Steve Cherundolo

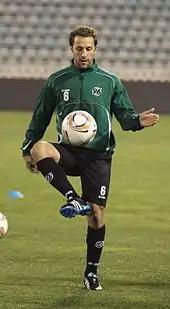
Cherundolo with Hannover 96 in 2011

Cherundolo joined Hannover 96, then playing in the 2. Bundesliga, for the end of the 1998–1999 season and quickly received first-team action, playing in four games his first year. Coming into the 1999–2000 season, Cherundolo established himself at the right back position, starting consistently before suffering a knee injury that kept him out until the end of the season and ended his chances of playing for the U.S. Olympic team. He continued to establish his place in the team during the 2000–2001 season, earning playing time in 18 games, including 10 starts. In the 2001–02 season, he started 30 of 34 games for the team as he helped the team gain promotion to the Bundesliga. Cherundolo maintained his position in the 2002–03 season, starting 33 games for the team, while collecting three assists. In the 2003–04 season, he continued his consistent play, appearing in 33 games for the club. Premier League side Bolton Wanderers agreed to a deal with Hannover for Cherundolo in 2005, but he declined, opting to remain in Germany. He signed another contract extension with Hannover in the summer of 2007.